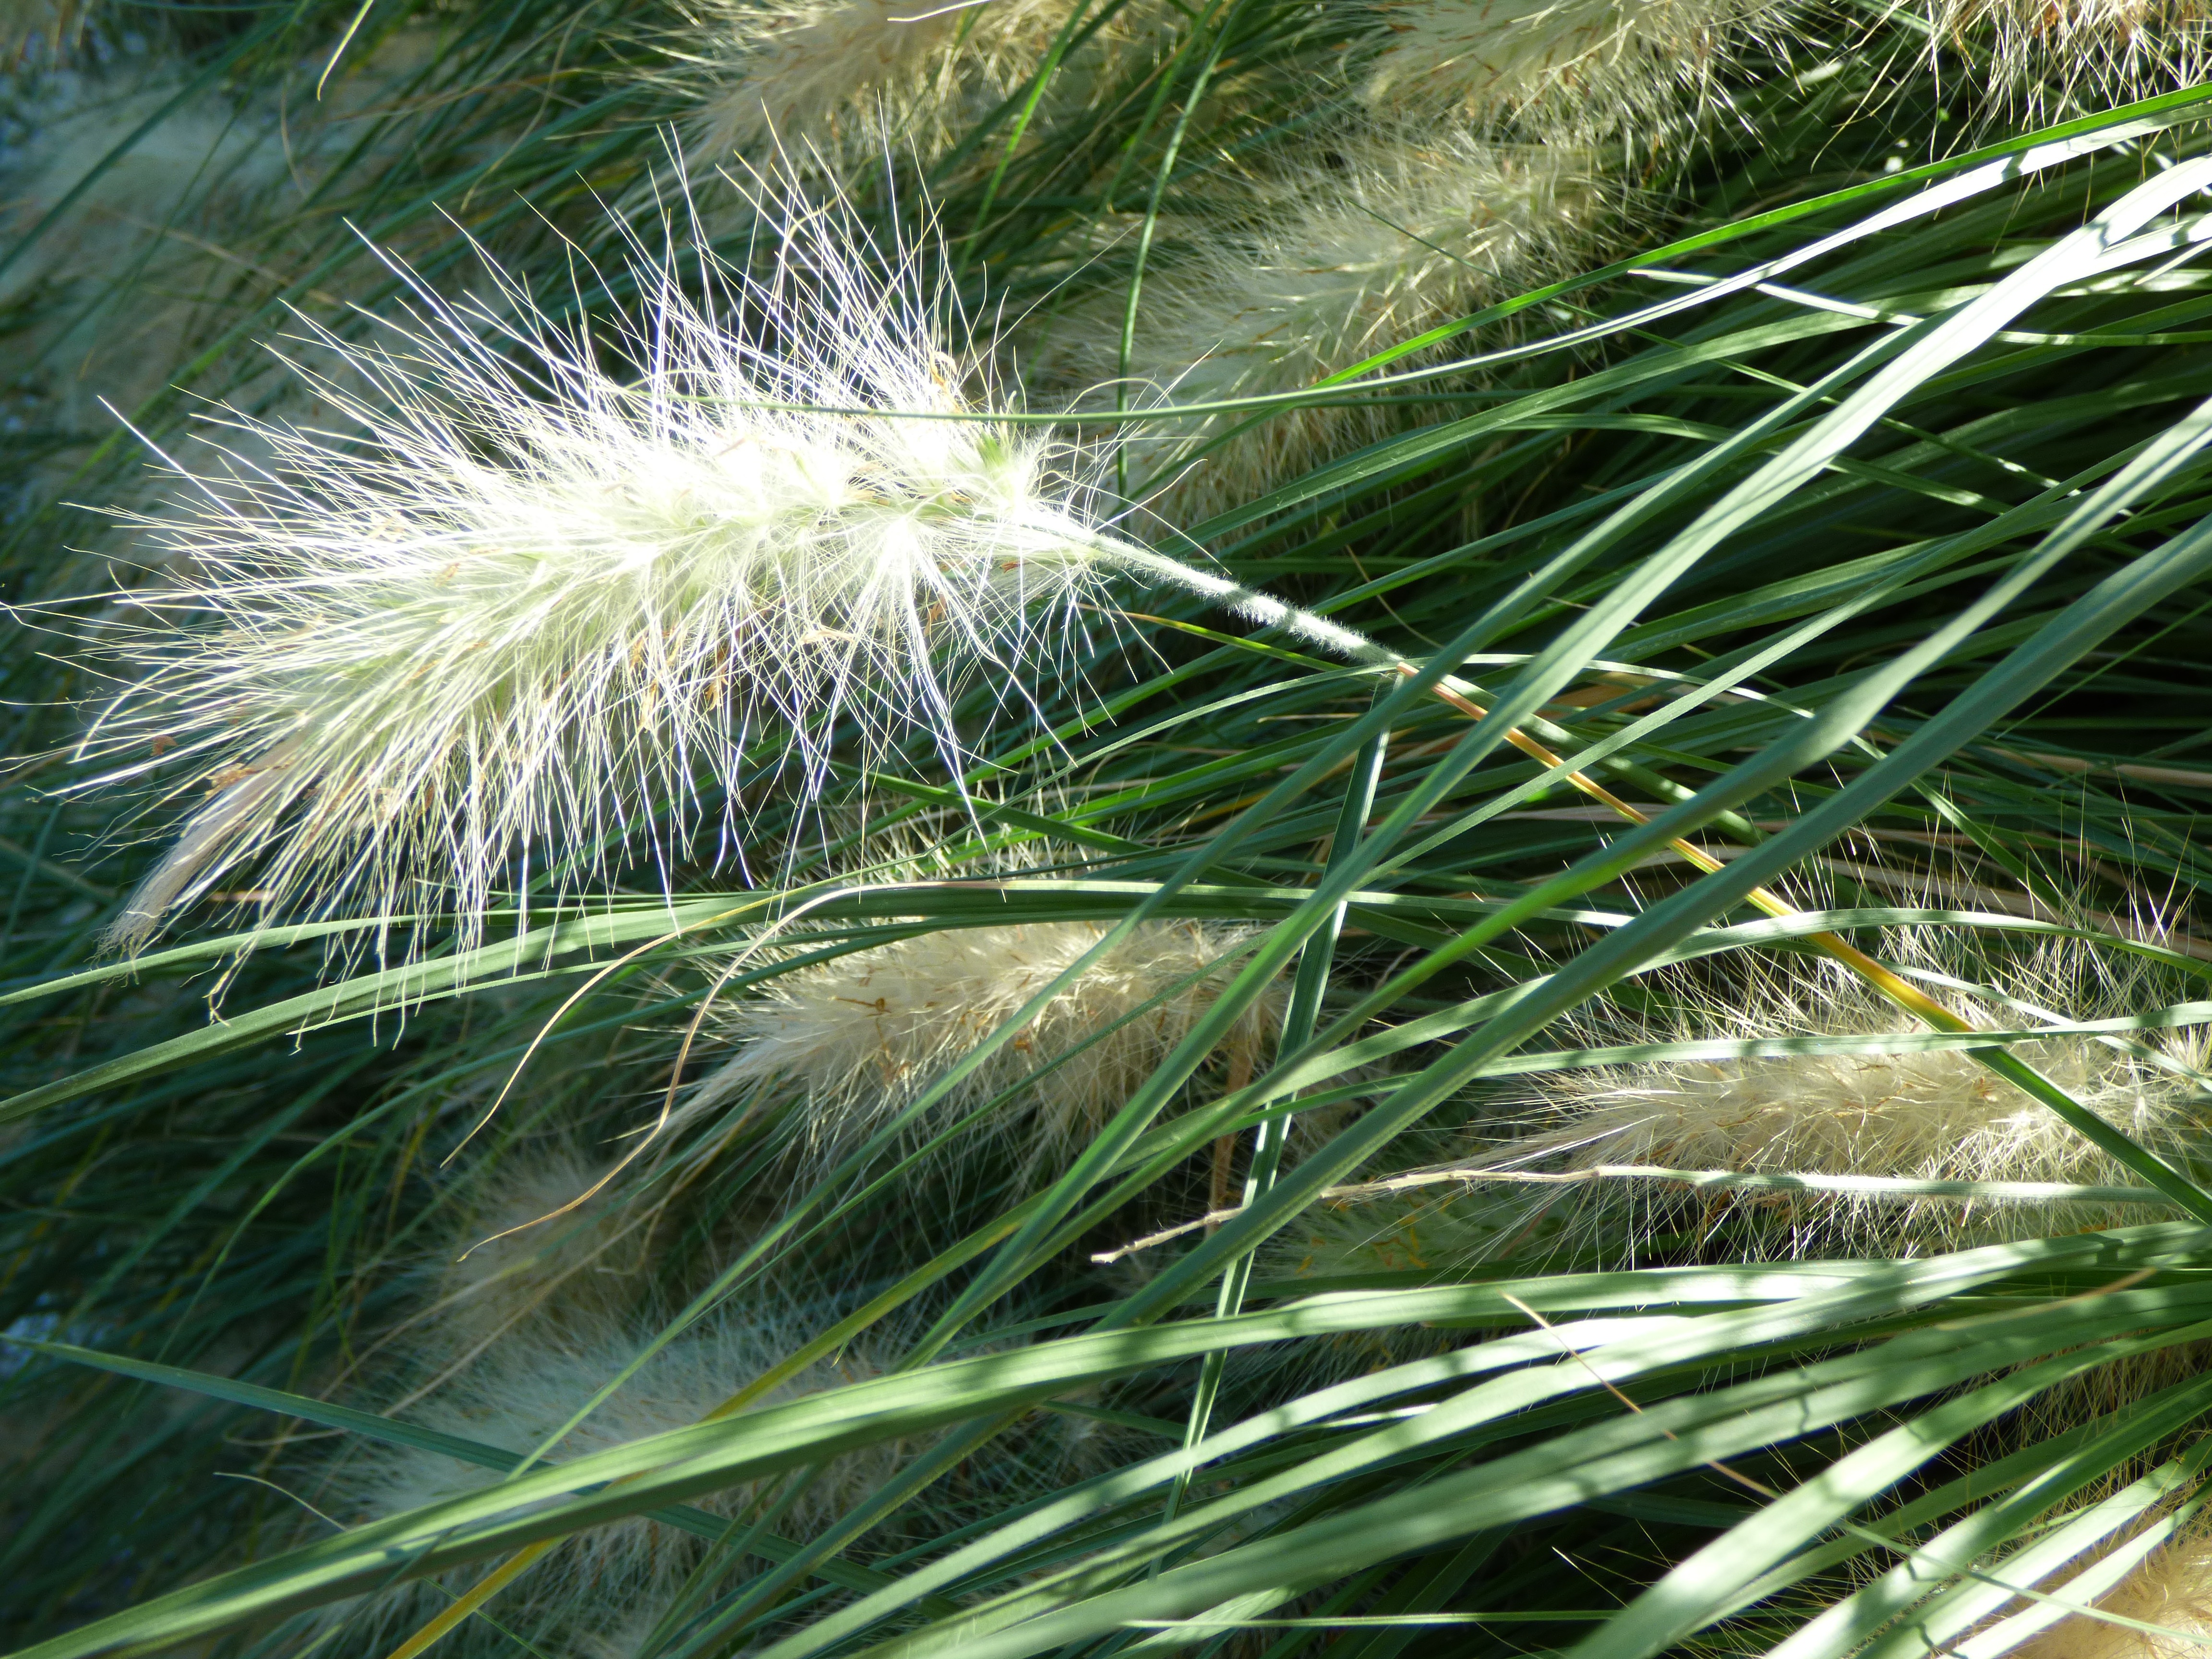
tree, nature, grass, branch, plant, lawn, flower, food, green, botany, flora, flowering plant, decorative grasses, grass family, land plant, arecales, palm family